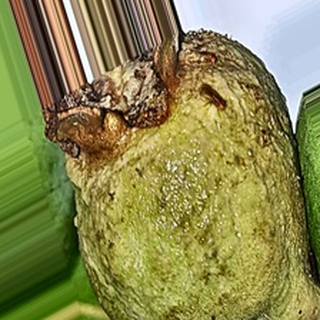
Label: guava_fruit_fly